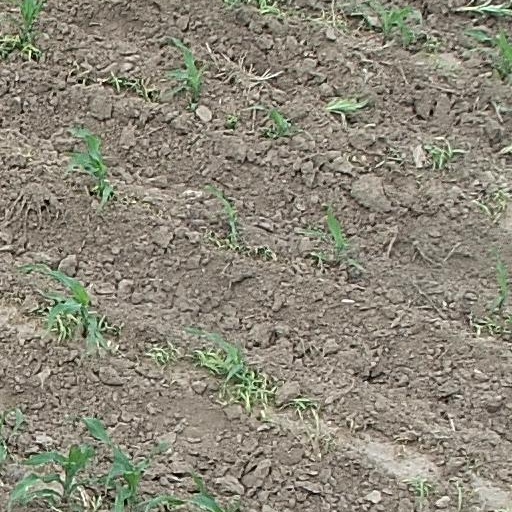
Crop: maize; corn